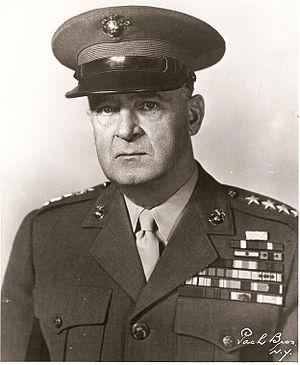
La bataille de Guadalcanal, également connue sous l'appellation campagne de Guadalcanal et sous le nom de code opération Watchtower par les forces alliées, est une importante bataille de la Seconde Guerre mondiale sur le théâtre d'opérations de l'océan Pacifique qui s'est déroulée entre le 7 août 1942 et le 9 février 1943 sur et autour de l'île de Guadalcanal, dans le cadre de la campagne des îles Salomon. Ce fut la première offensive majeure des forces alliées contre l'empire du Japon.
Le Commandant of the Marine Corps ou Commandant du Corps des Marines est membre du Joint Chiefs of Staff. Il est nommé par le Président des États-Unis, sa nomination est ensuite validé par le sénat.
Alexander Archer Vandegrift, fut un général dans le Corps des Marines des États-Unis. Il a mené à la victoire la 1ʳᵉ division de Marines lors de la première offensive terrestre de la Seconde Guerre mondiale, la Bataille de Guadalcanal. Il a reçu la Médaille d'honneur pour ses batailles lors de la Campagne des îles Salomon. Vandegrift a été plus tard le 18ᵉ commandant du Corps des Marines et a été le premier Marine américain à s'élever au rang de général quatre étoiles pendant son service actif.